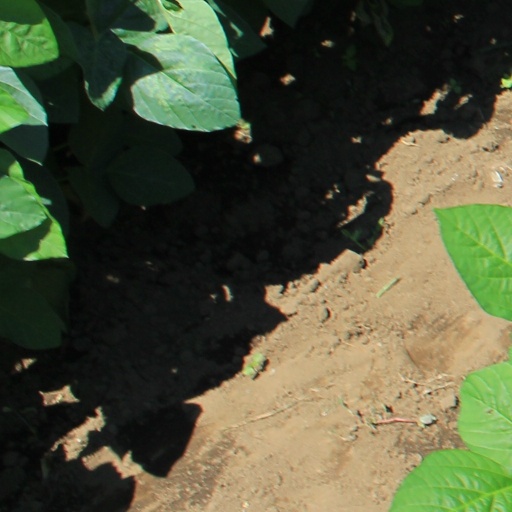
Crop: soybean